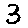
Label: 3